Carry On Cabby

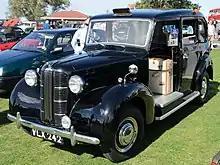
Austin FX3 taxicab

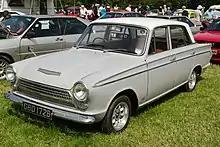
Ford Cortina

Charlie Hawkins is the workaholic owner of thriving taxi company "Speedee Taxis", but his wife Peggy feels neglected by him because he works long hours. When Charlie misses their fifteenth wedding anniversary because he is out cabbing, after promising Peggy a night out, she decides to punish him. For tax reasons, all the company funds are held in Peggy's name, so she tells Charlie that she is going to 'get a job', then uses the money to establish a rival company, "GlamCabs". The cars are brand new Ford Cortina Mk1s driven by attractive girls in provocative uniforms. Flo, the wife of one of Charlie's drivers, is appointed to the post of office manager.